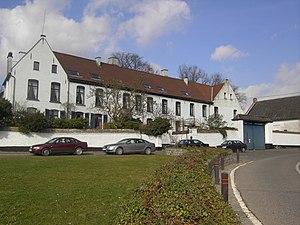
Cet article dresse la liste des monuments classés de la ville de Grammont.